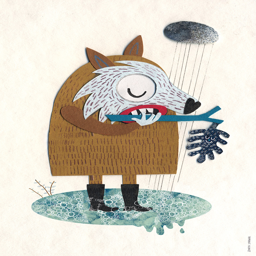
digital art selected for the #